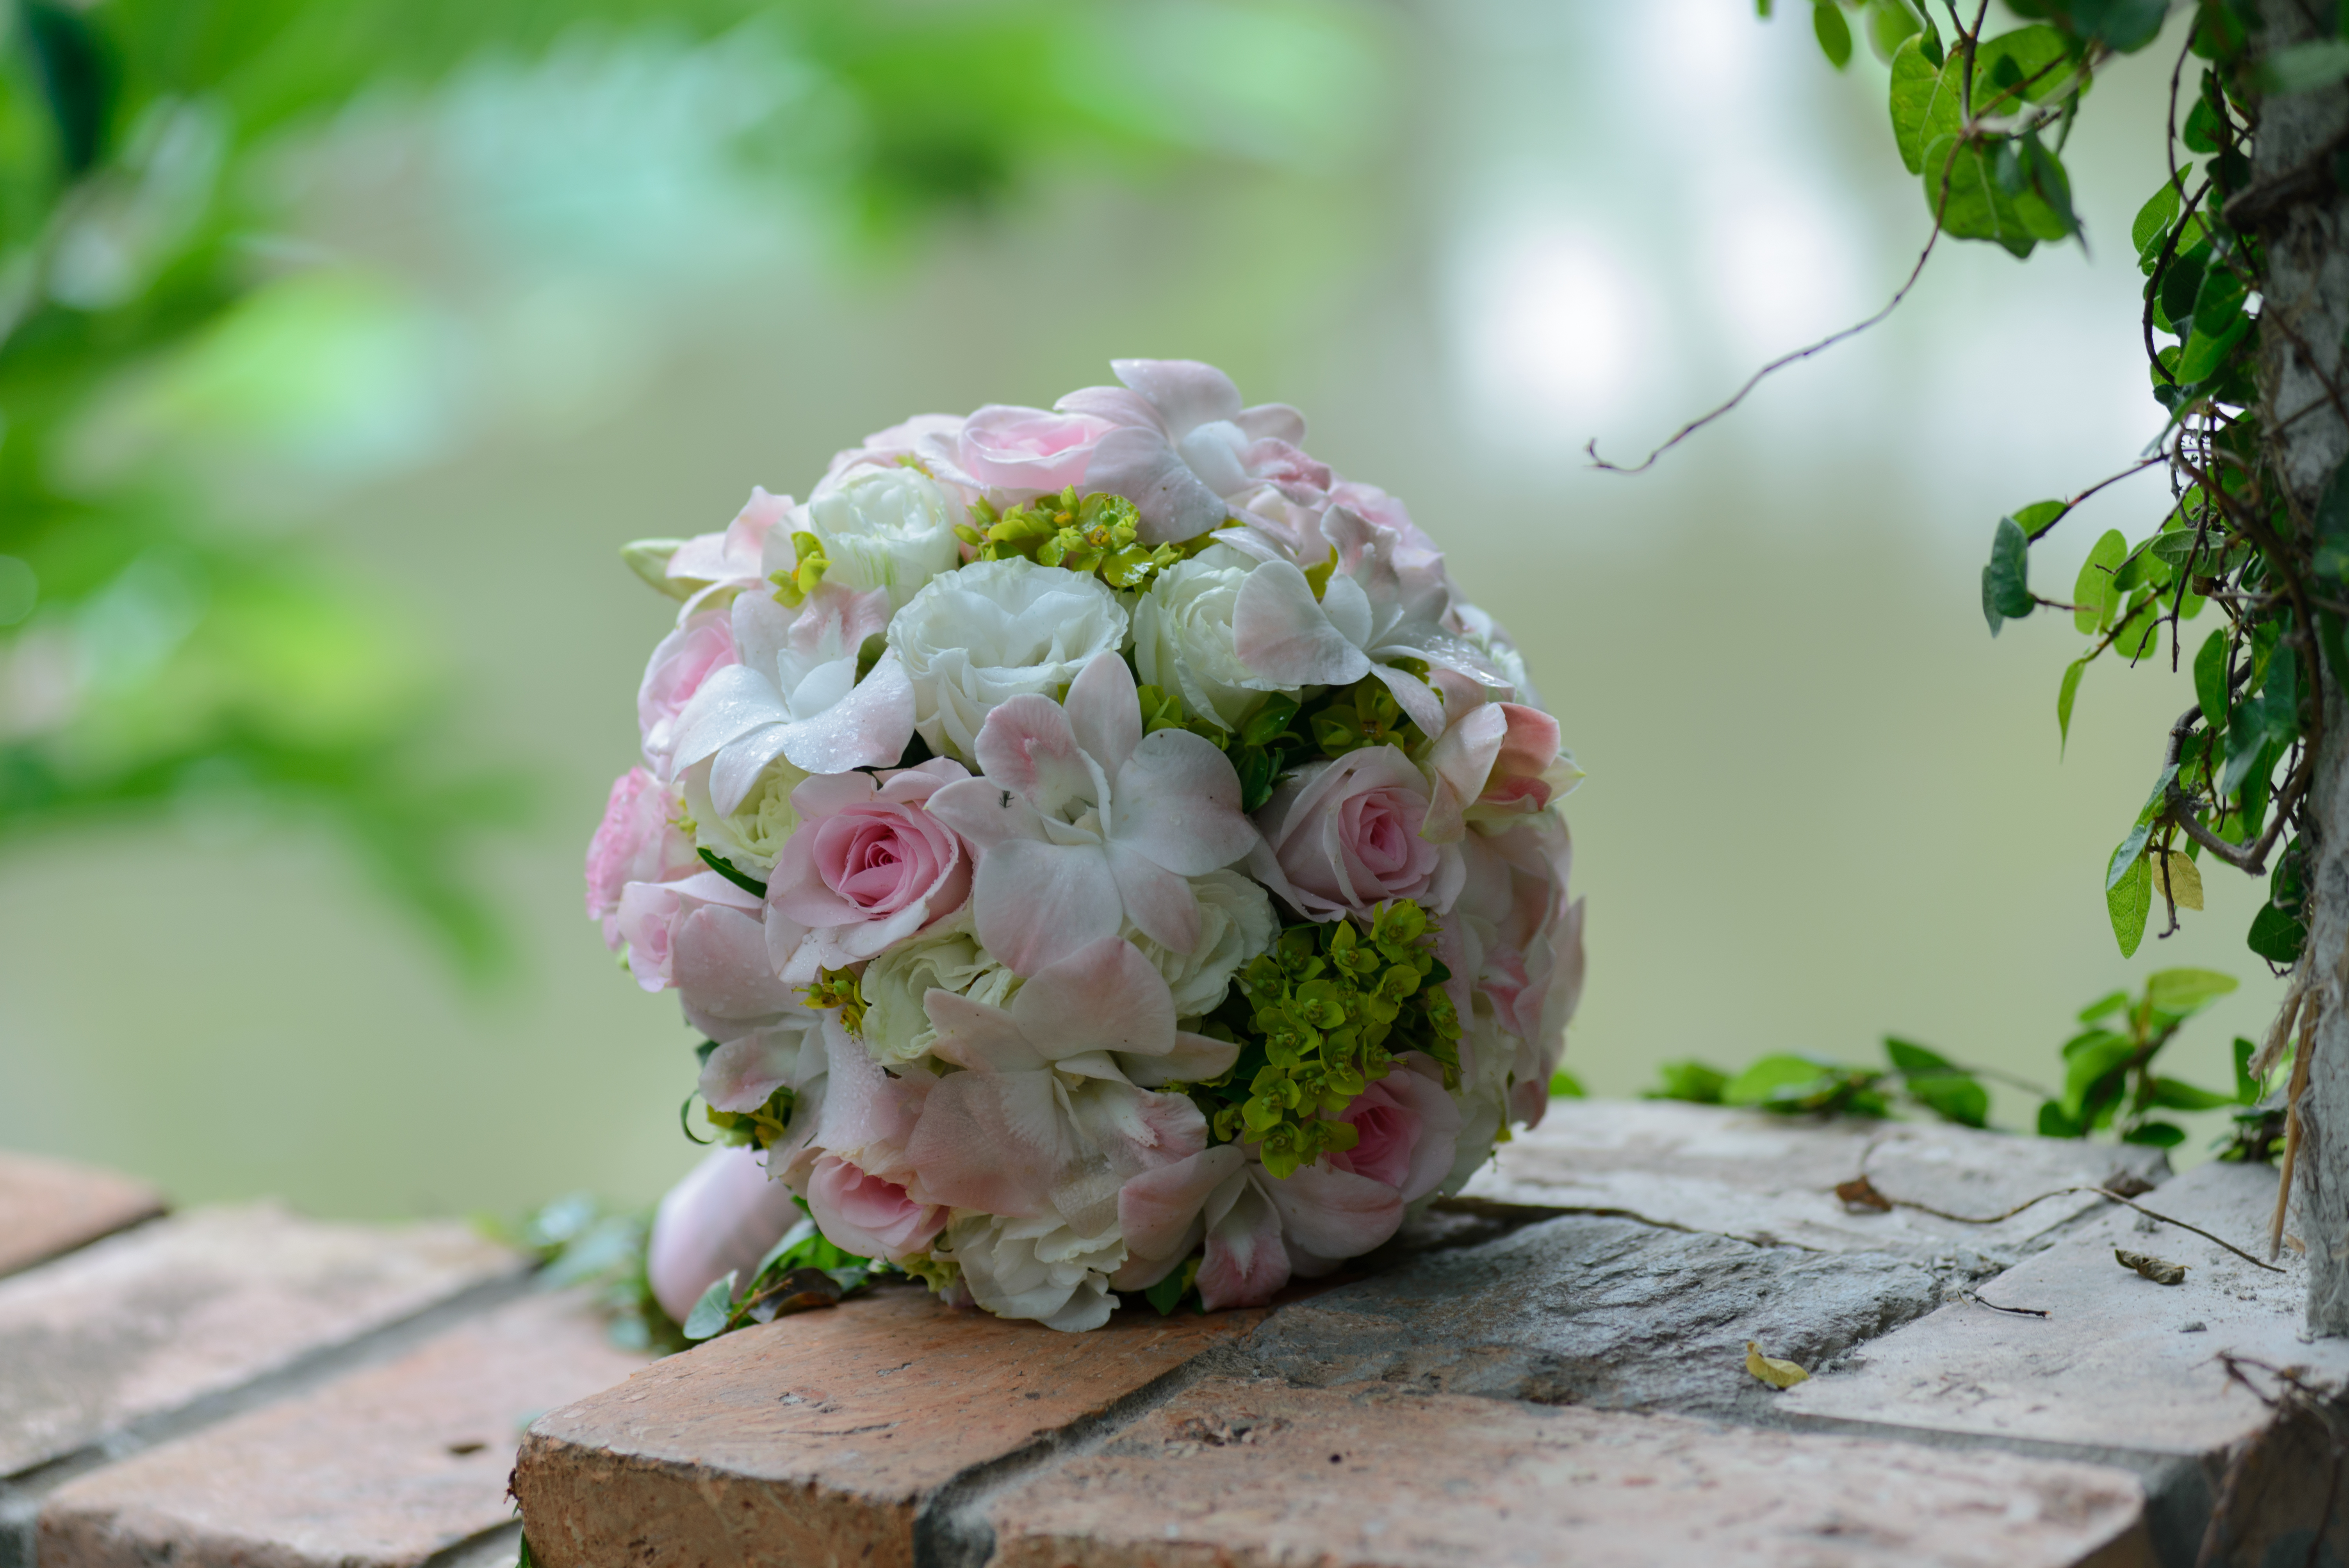
wedding flowers, wedding, beautiful flower, betrothed, marriage, bride, happy, flower, rose, red, blue, Flower hand, love, flower arranging, flower bouquet, floristry, plant, flowering plant, floral design, cut flowers, rose family, spring, garden roses, rose order, petal, hydrangea, centrepiece, cornales